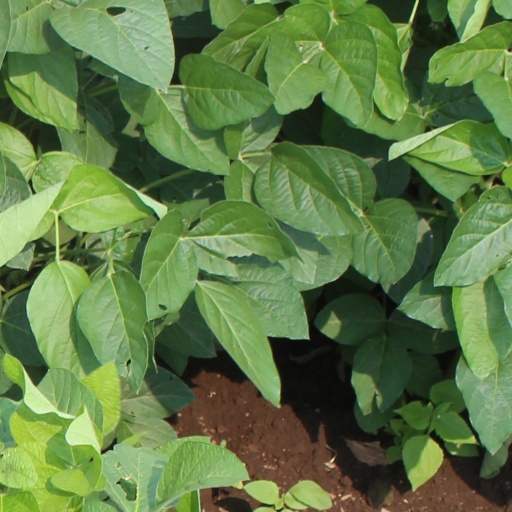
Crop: soybean